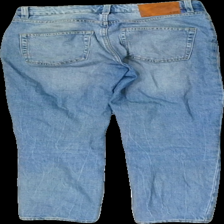
View: back
Type: Jeans
Category: Ladies
Brand: Lager 157
Colors: Blue
Material: 100% cotton
Cut: Regular
Size: XS
Season: All
Trend: Denim
Damage location: top center
Damage 2 location: top right
Price range: 50-100
Recommended usage: Reuse
Description: blå jeans